Gerald Ford

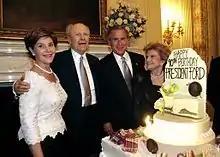
Ford at his 90th birthday with Laura Bush, President George W. Bush, and Betty Ford in the White House State Dining Room in 2003

Ford was the target of two assassination attempts during his presidency. In Sacramento, California, on September 5, 1975, Lynette "Squeaky" Fromme, a follower of Charles Manson, pointed a Colt .45-caliber handgun at Ford and pulled the trigger at point-blank range. As she did, Larry Buendorf, a Secret Service agent, grabbed the gun, and Fromme was taken into custody. She was later convicted of attempted assassination of the President and was sentenced to life in prison; she was paroled on August 14, 2009, after serving 34 years.